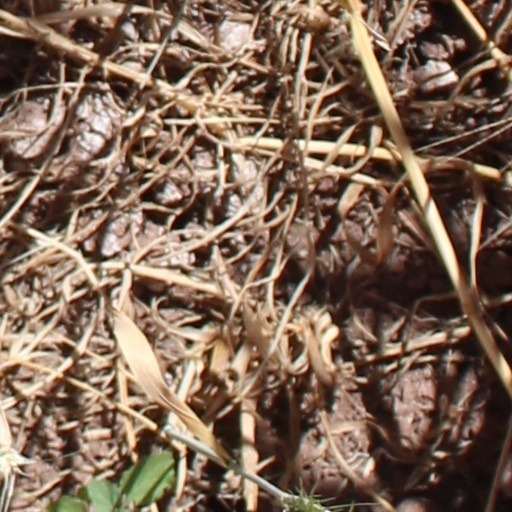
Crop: wheat